Meret Becker

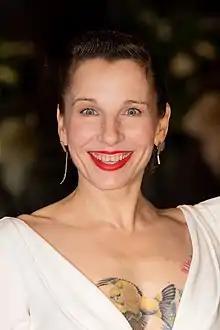
Becker in 2020

Meret Becker was born in Bremen, the daughter of the actors Monika Hansen and Rolf Becker. She was raised in Berlin by her mother with her stepfather Otto Sander along with her brother Ben Becker. She is the granddaughter of comedian Claire Schlichting and the niece of the acrobat and comedian Jonny Buchardt.